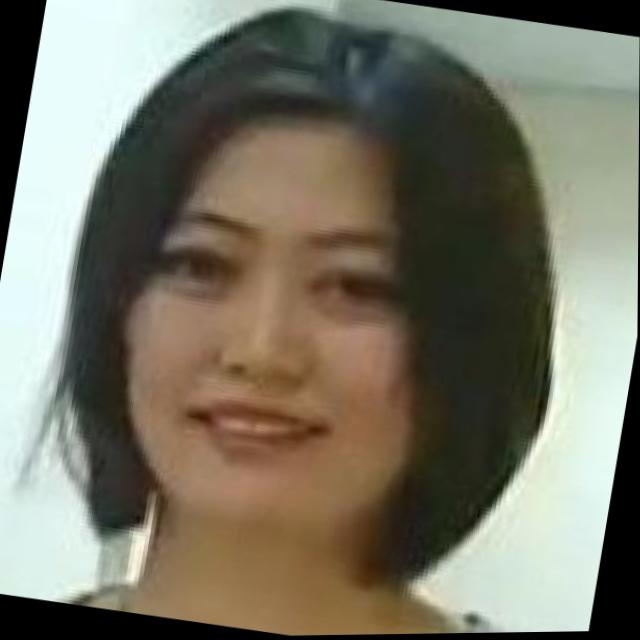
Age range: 21-44